My Senator and Me

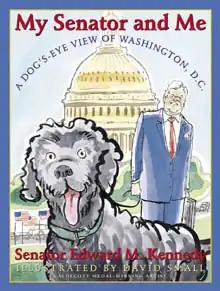
Front cover illustration

My Senator and Me: A Dog's-Eye View of Washington, D.C. is a 2006 children's book by Massachusetts Senator Ted Kennedy. It follows a Portuguese Water Dog named Splash as he tries to help his master, the senator, go about his daily life and pass an education bill. It also explains how a bill becomes a law, the roles of Congress and the Senate and other details of the U.S. system of government, plus biographies of Splash and Kennedy.